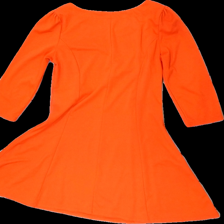
View: back
Type: Dress
Category: Ladies
Brand: Not in the list
Brand text on label: Vila
Colors: Orange
Material: 77% polyester, 23% cotton
Pattern: Other
Cut: Regular, C-collar
Size: XL
Season: All
Price range: <50
Recommended usage: Export